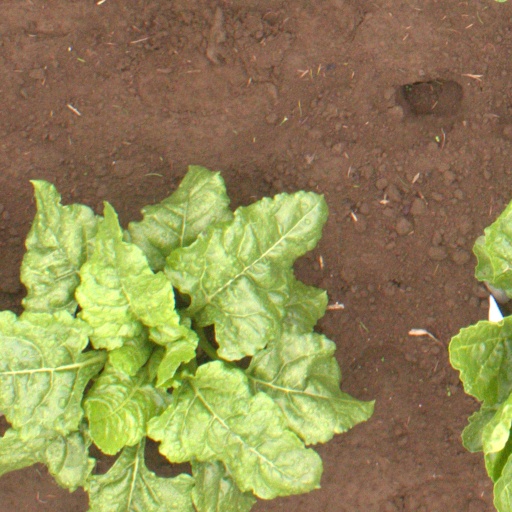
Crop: sugar beet